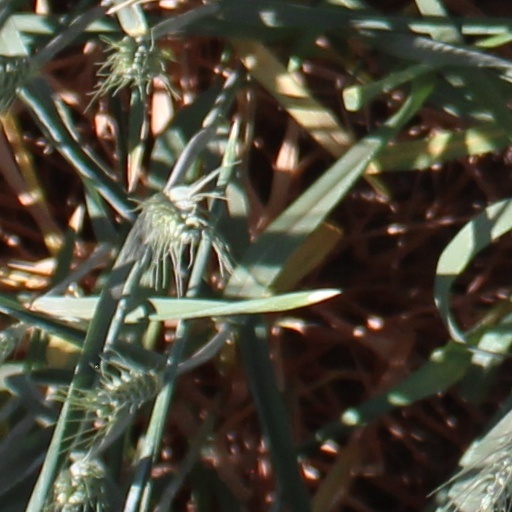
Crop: wheat